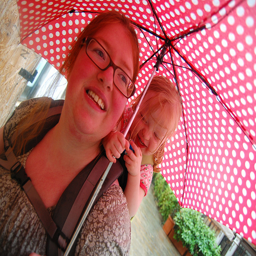
A woman holding an umbrella with her child.
The woman and child are under the red and white umbrella.
A woman with a child in a back carrier, holding a pink umbrella with white polka dots.
A mother and a daughter standing under a umbrella.
A mother carrying a kid and covering her with an umbrella